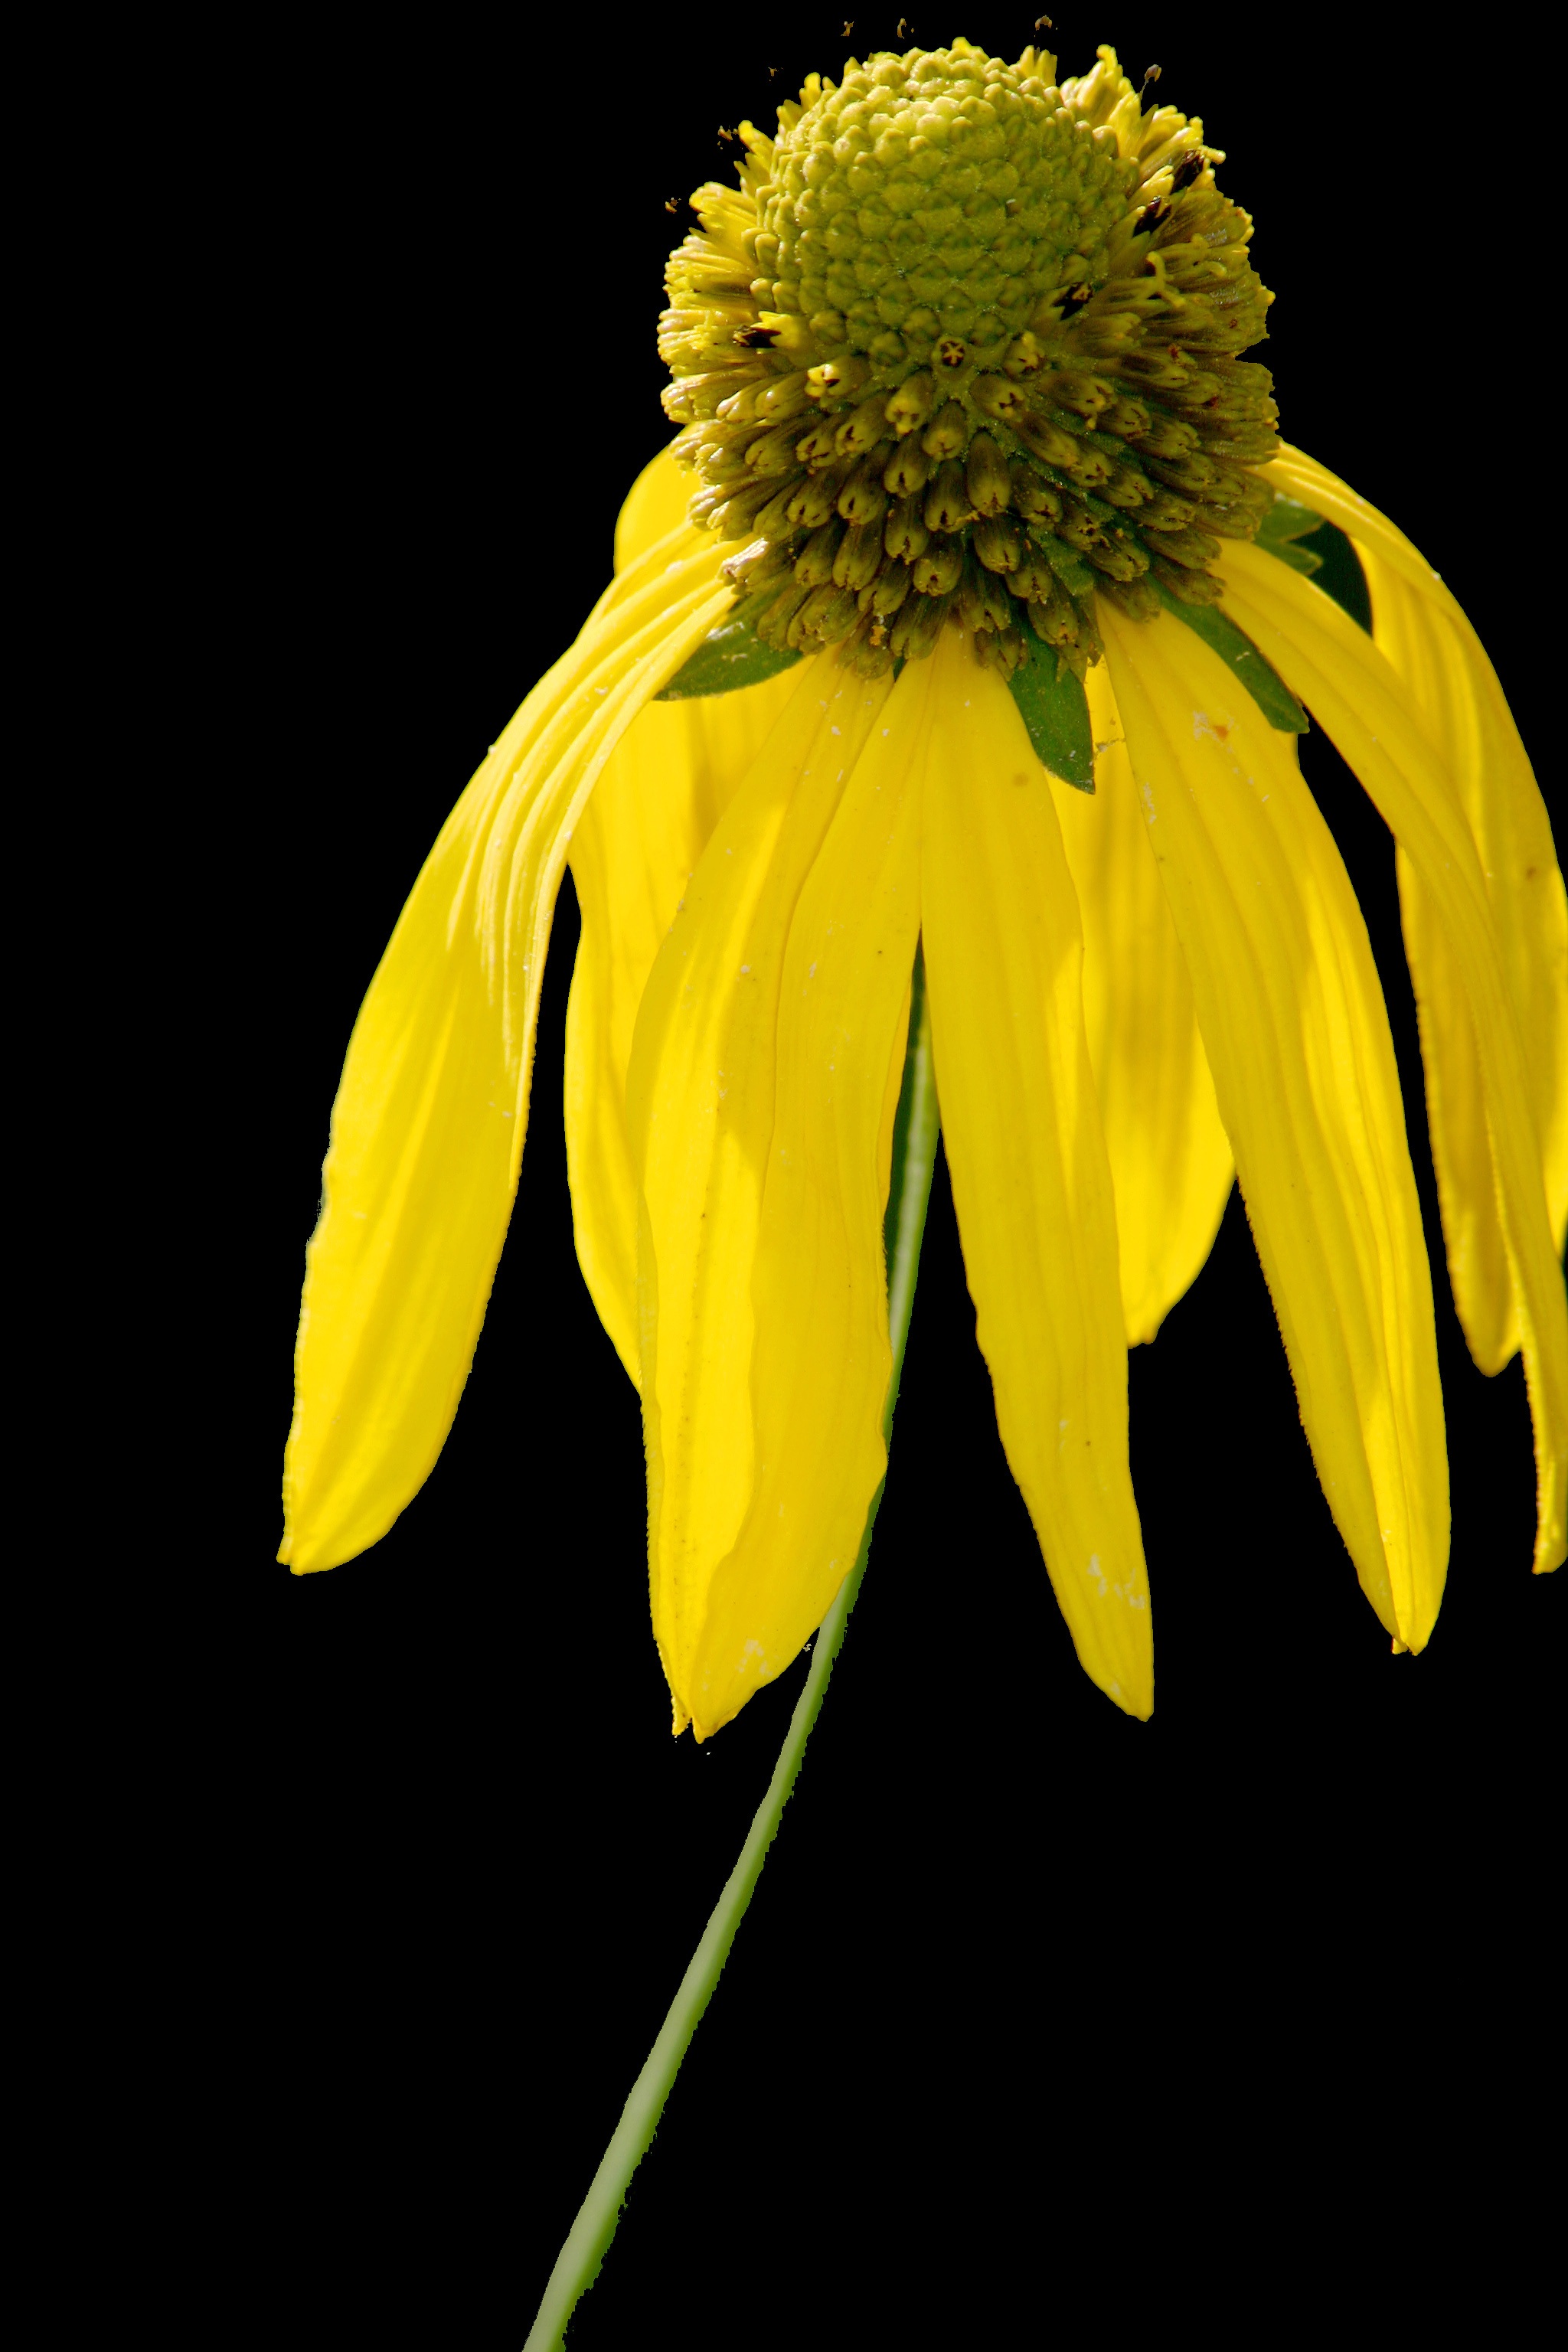
plant, leaf, flower, petal, pollen, macro, yellow, flora, sunflower, sun hat, bright, macro photography, flowering plant, daisy family, plant stem, land plant